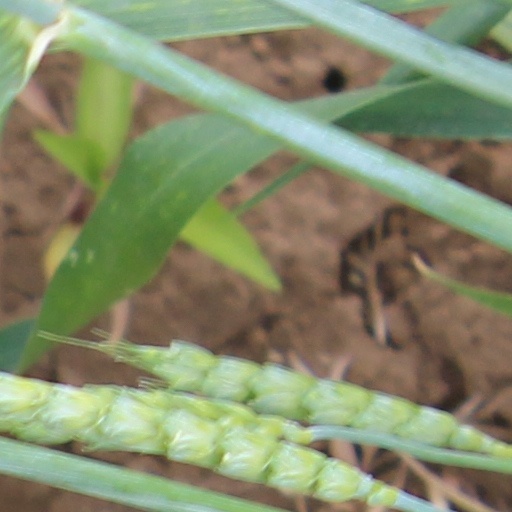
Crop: wheat